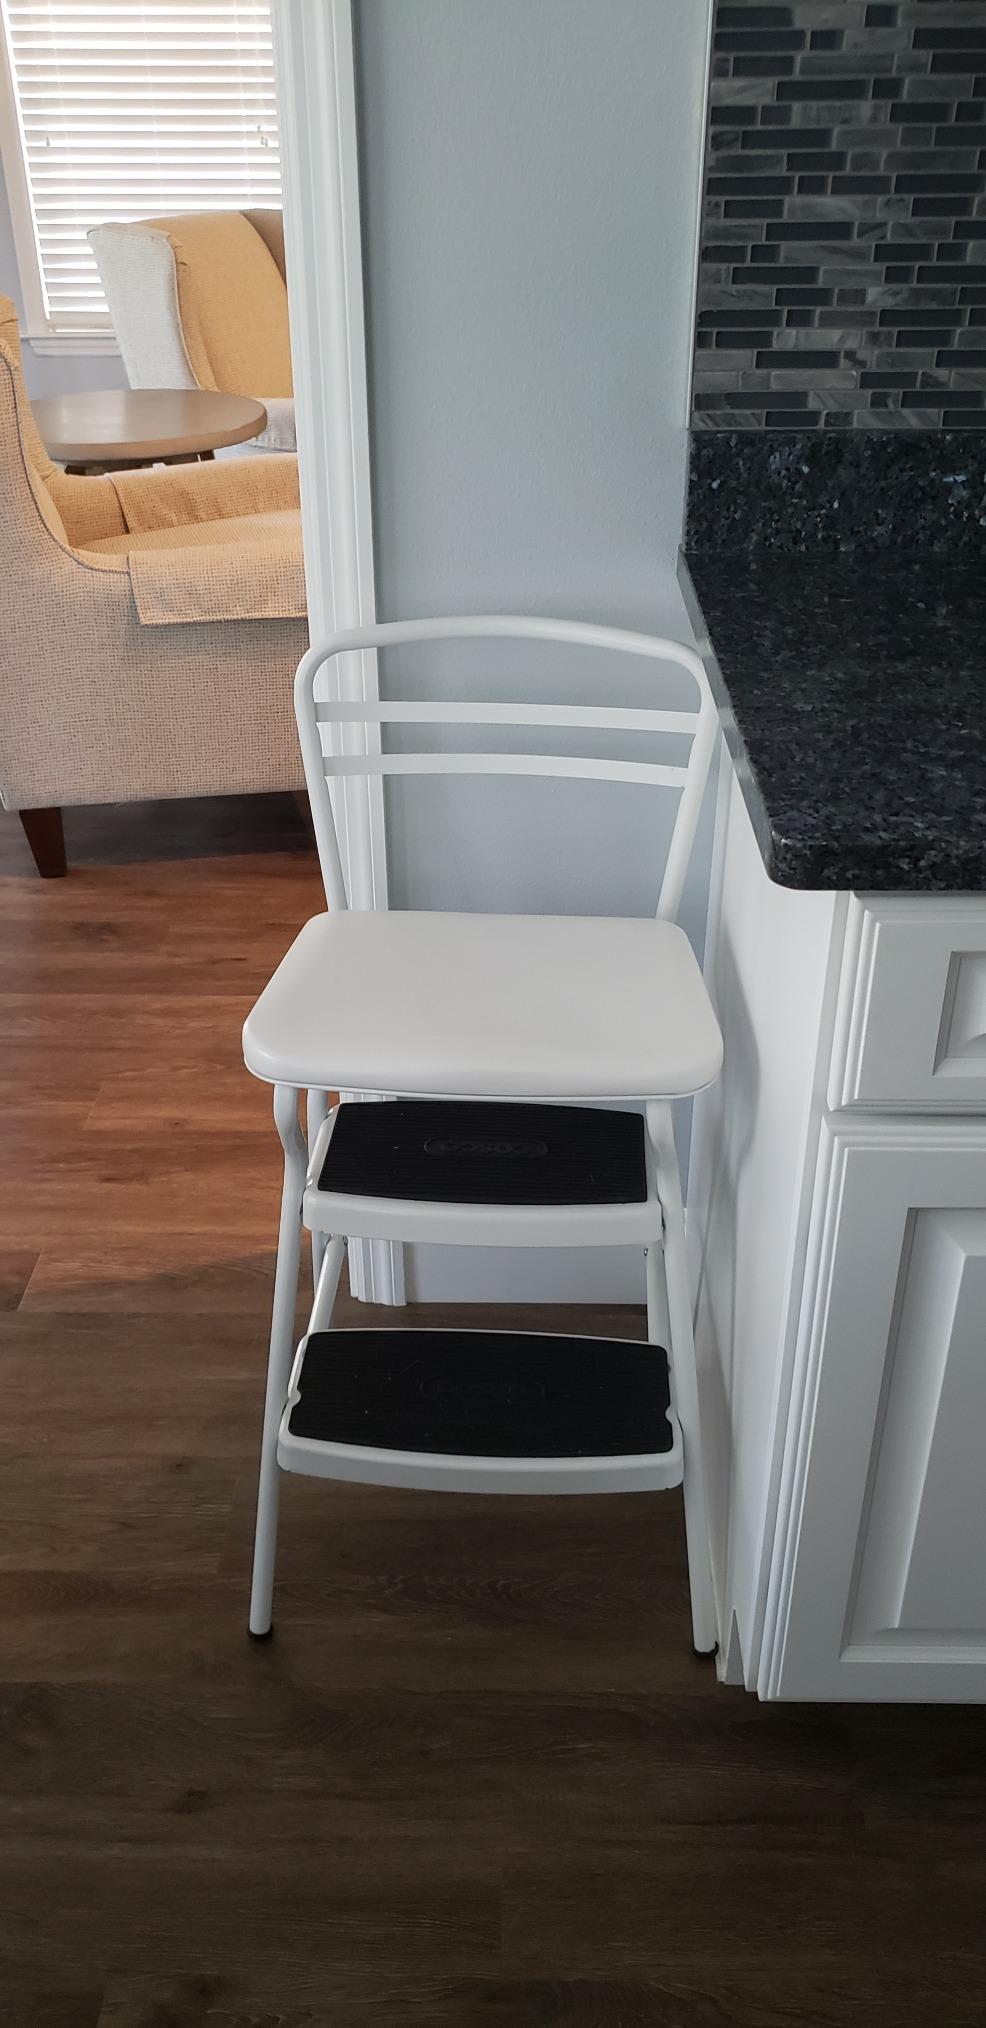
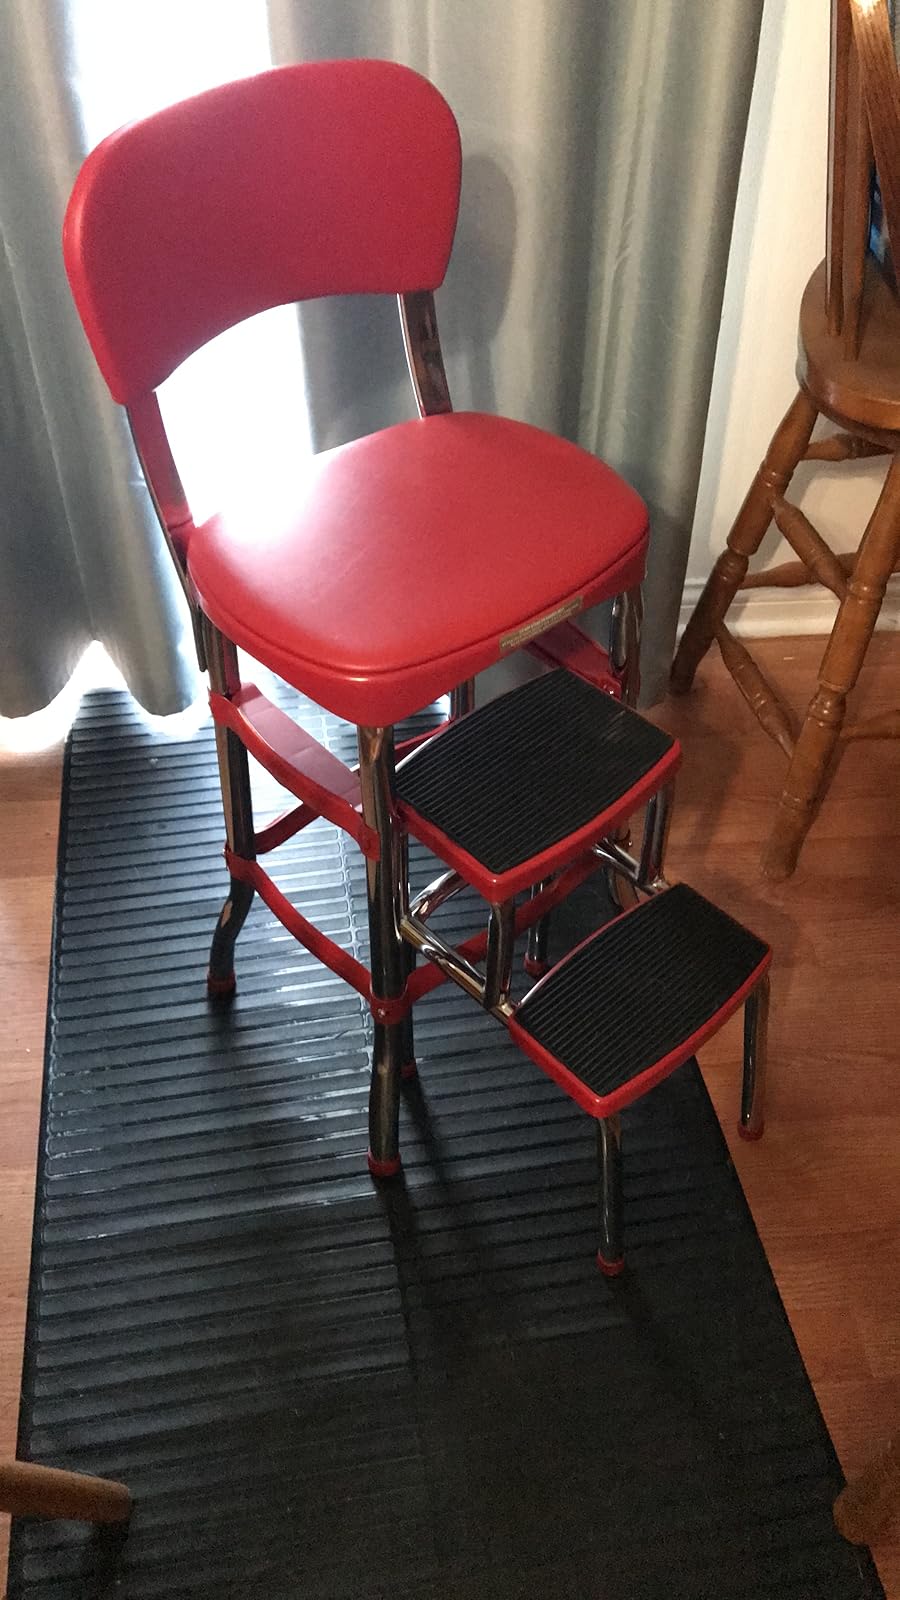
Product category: items_chair
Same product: no